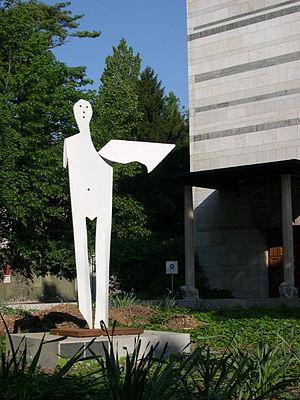
Les musées de Bâle sont un ensemble de musées regroupés dans la ville de Bâle et sa proche région. Ils couvrent une vaste palette de collections principalement consacrées aux beaux-arts. Les collections abritent de nombreuses œuvres d’importance internationale. Avec au moins trois douzaines d’établissements, collections culturelles des villages périphériques non incluses, la densité de musées est particulièrement élevée comparée à celle de régions urbaines de taille similaire. Quelque un million et demi de visiteurs affluent chaque année.